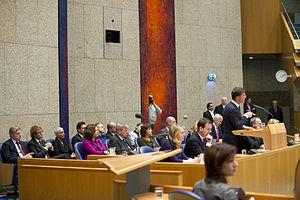
La Seconde Chambre des États généraux, plus brièvement la Seconde Chambre, également appelée en français la Chambre des représentants ou la Chambre des députés, est la chambre basse des États généraux du Royaume des Pays-Bas. Ses membres sont élus pour quatre ans et possèdent des prérogatives plus importantes que ceux siégeant à la Première Chambre des États généraux, dite le Sénat. La dernière élection de représentants a lieu le 15 mars 2017.